Albert de Belleroche

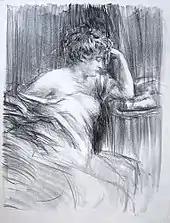
"Meditation", 1904

Belleroche took a studio in Montmartre in Paris, and in 1900 transitioned from painting in oil to creating lithographs, predominantly of women. He created his works using wax crayon on stone. He entered into a ten-year relationship with Lili Grenier, who modeled for Henri de Toulouse-Lautrec. At the Salon d'Automne in 1904, a room was dedicated to his paintings and lithographs.